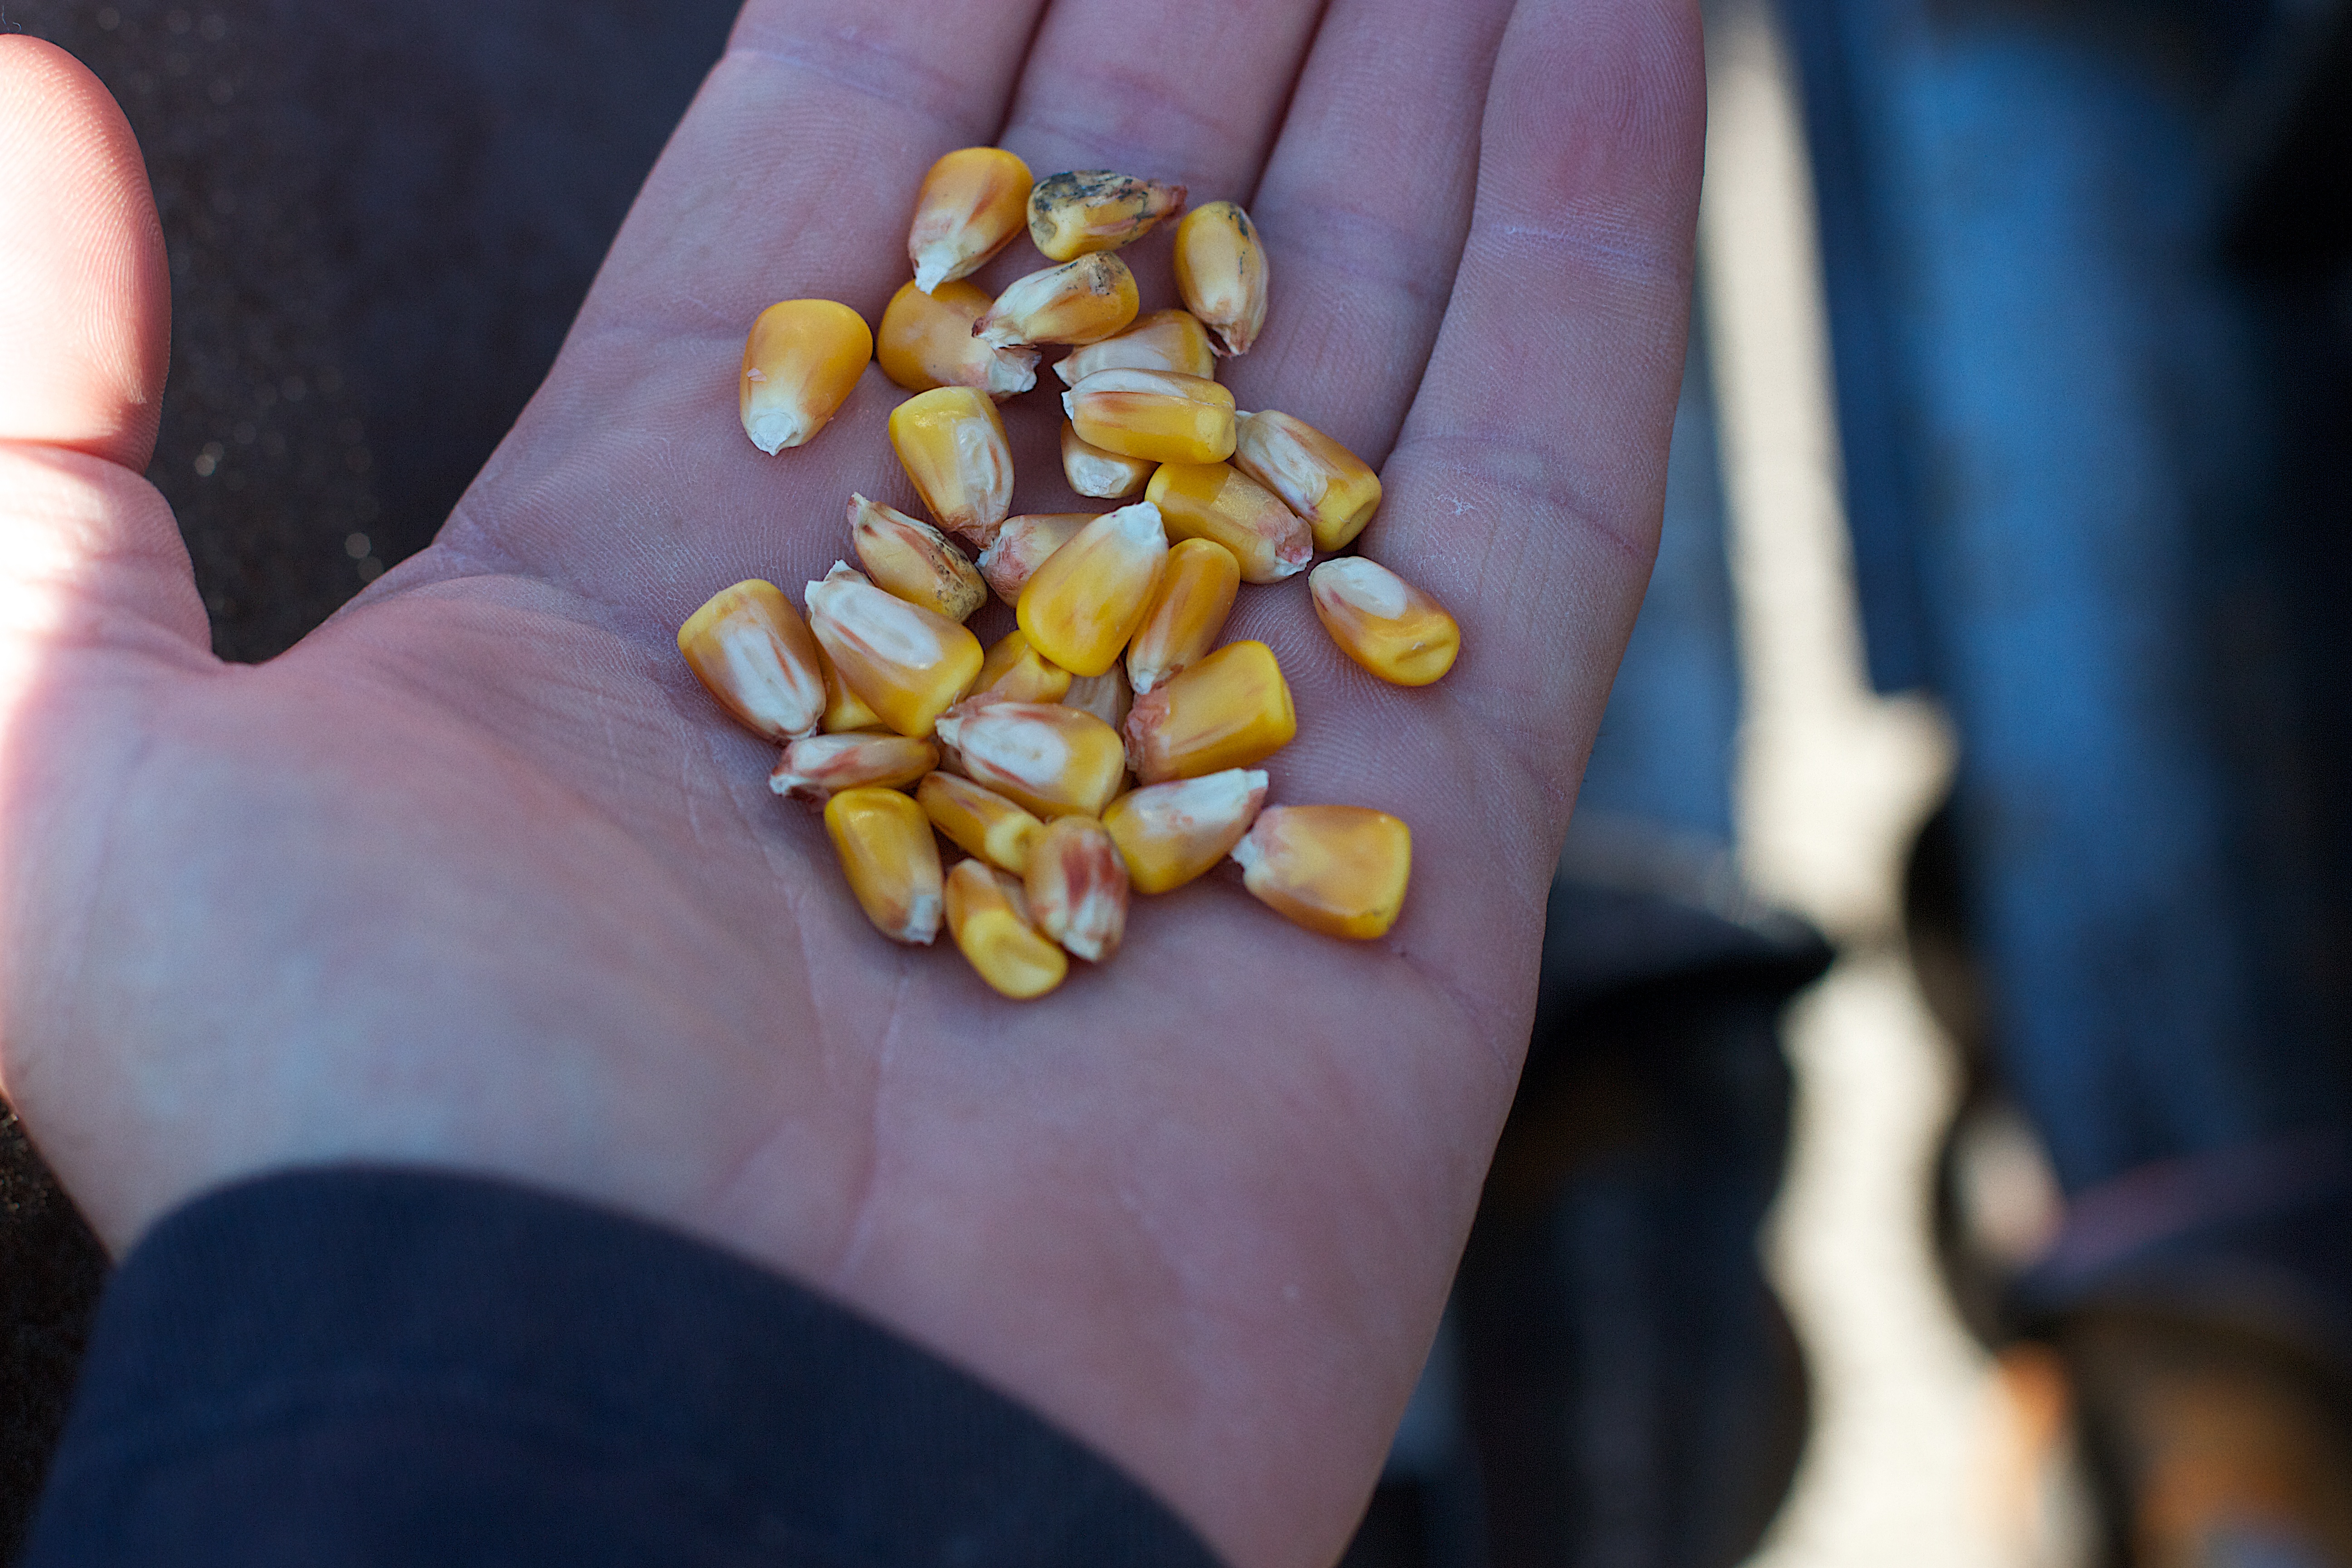
hand, plant, flower, leg, finger, food, produce, color, corn, yellow, close up, human body, organ, macro photography, sense